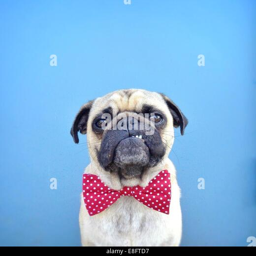
portrait of a dog wearing bow tie